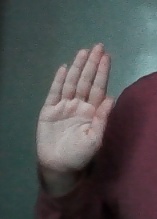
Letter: seen